A Series of Unfortunate Events

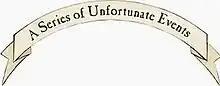

A Series of Unfortunate Events is a series of thirteen children's novels written by American author Daniel Handler under the pen name Lemony Snicket. The books follow the turbulent lives of orphaned siblings Violet, Klaus, and Sunny Baudelaire. After their parents' death in a fire, the children are placed in the custody of a murderous villain, Count Olaf, who attempts to steal their inheritance and causes numerous disasters with the help of his accomplices as the children attempt to flee. As the plot progresses, the Baudelaires gradually confront further mysteries surrounding their family and deep conspiracies involving a secret society, which also involves Olaf and Snicket, the author's own fictional self-insert.